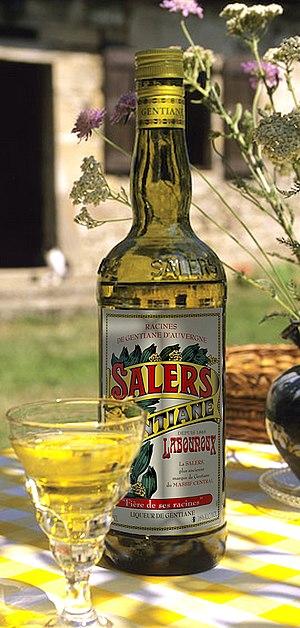
Verre apéritif gentiane Salers dans un buron d'Auvergne